Menorca

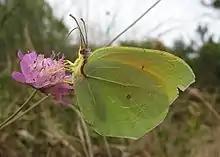
Cleopatra, Algendar gorge

Wine production has been known on the island since ancient times, but it went into a heavy decline over the last century. Now, several new, small wineries have started up, producing wines locally.